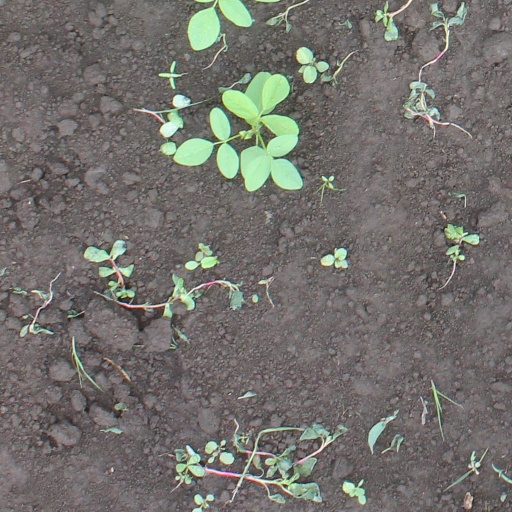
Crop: soybean